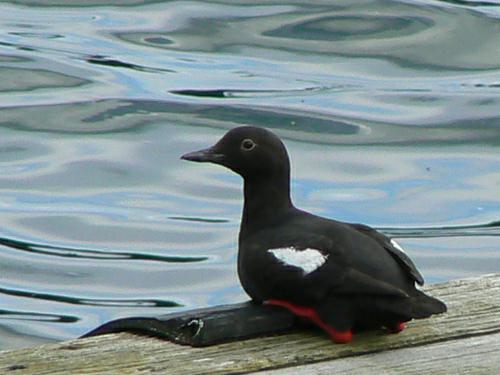
A photo of a pigeon guillemot